Rod Roddenberry

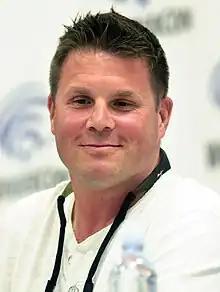
Roddenberry in 2017

Eugene Wesley "Rod" Roddenberry Jr. (born February 5, 1974) is an American television producer and the chief executive officer of Roddenberry Entertainment. He is the son of "Star Trek" creator Gene Roddenberry and Majel Barrett and is an executive producer on "", "", "", "," and "".